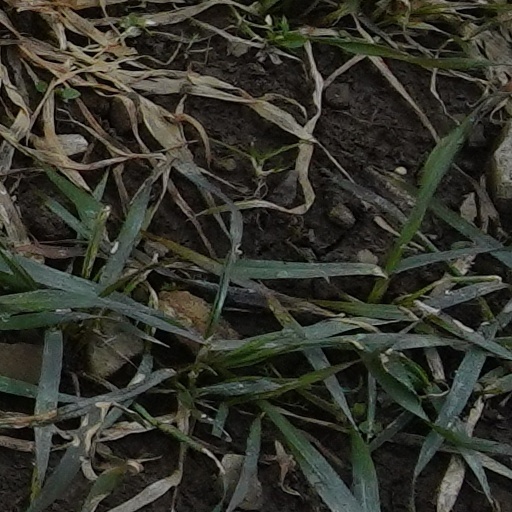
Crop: wheat